Sailor Neptune

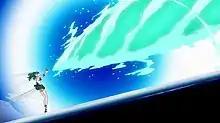
Sailor Neptune using the Deep Aqua Mirror to perform "Submarine Reflection" in "Sailor Moon Crystal"

Even in civilian form, Michiru has some precognitive gifts, as she occasionally states that "the sea is stormy" when there is an evil presence at work. She is not shown using any other special powers in her civilian form, and must first transform into a Sailor Soldier by either raising her hand or using a special device called the Lip Rod in the anime and shouting a special phrase, originally "Neptune Planet Power, Make-up!" In the manga she eventually gains her Neptune Crystal and this phrase changes to evoke "Neptune Crystal Power". In the anime, although she "does" upgrade to Super Sailor Neptune, the Crystal is never mentioned and her transformation is never shown on screen after the upgrade.